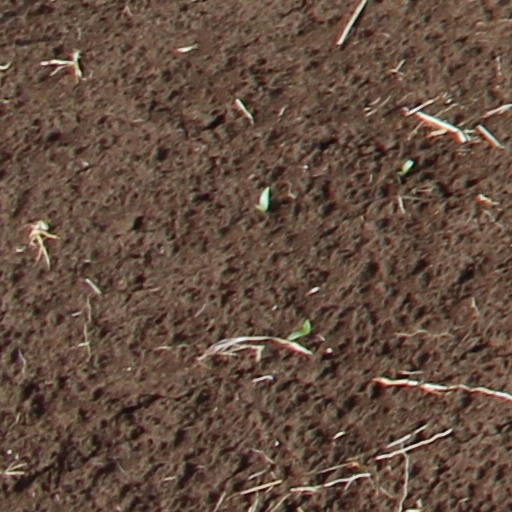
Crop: wheat